Swimming with dolphins

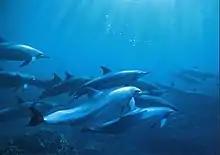
Wild spinner dolphins swimming underwater

Educational anthropologist Dr. Betsy Smith of Florida International University is usually credited with starting the first line of research into dolphin-assisted therapy in 1971, building on earlier research by American neuroscientist Dr. John Lilly on interspecies communication between dolphins and humans in the 1950s. Smith observed that two wild dolphins, adolescents who were normally aggressive, were surprisingly gentle around her mentally disabled brother, and that his mood and abilities had improved after playing with them. She offered DAT sessions for free, bringing groups of autistic children to Dolphins Plus in Key Largo to swim in the 1980s, and called for more rigorous scientific research into the possible long-term benefits of swimming with dolphins.